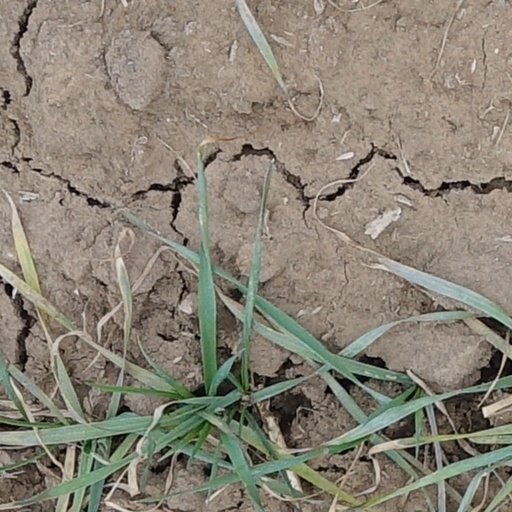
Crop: wheat